Experiment

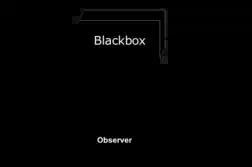
The black box model for observation (input and output are "observables"). When there are a feedback with some observer's control, as illustrated, the observation is also an experiment.

An observational study is used when it is impractical, unethical, cost-prohibitive (or otherwise inefficient) to fit a physical or social system into a laboratory setting, to completely control confounding factors, or to apply random assignment. It can also be used when confounding factors are either limited or known well enough to analyze the data in light of them (though this may be rare when social phenomena are under examination). For an observational science to be valid, the experimenter must know and account for confounding factors. In these situations, observational studies have value because they often suggest hypotheses that can be tested with randomized experiments or by collecting fresh data.